Arne Dagfin Dahl

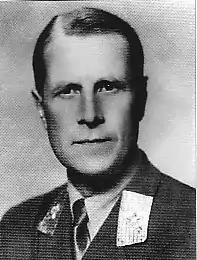

Arne Dagfin Dahl (24 May 1894 – 26 October 1990) was a Norwegian military officer most renowned as the commander of the Alta Battalion during the fighting at Narvik in Northern Norway in 1940.